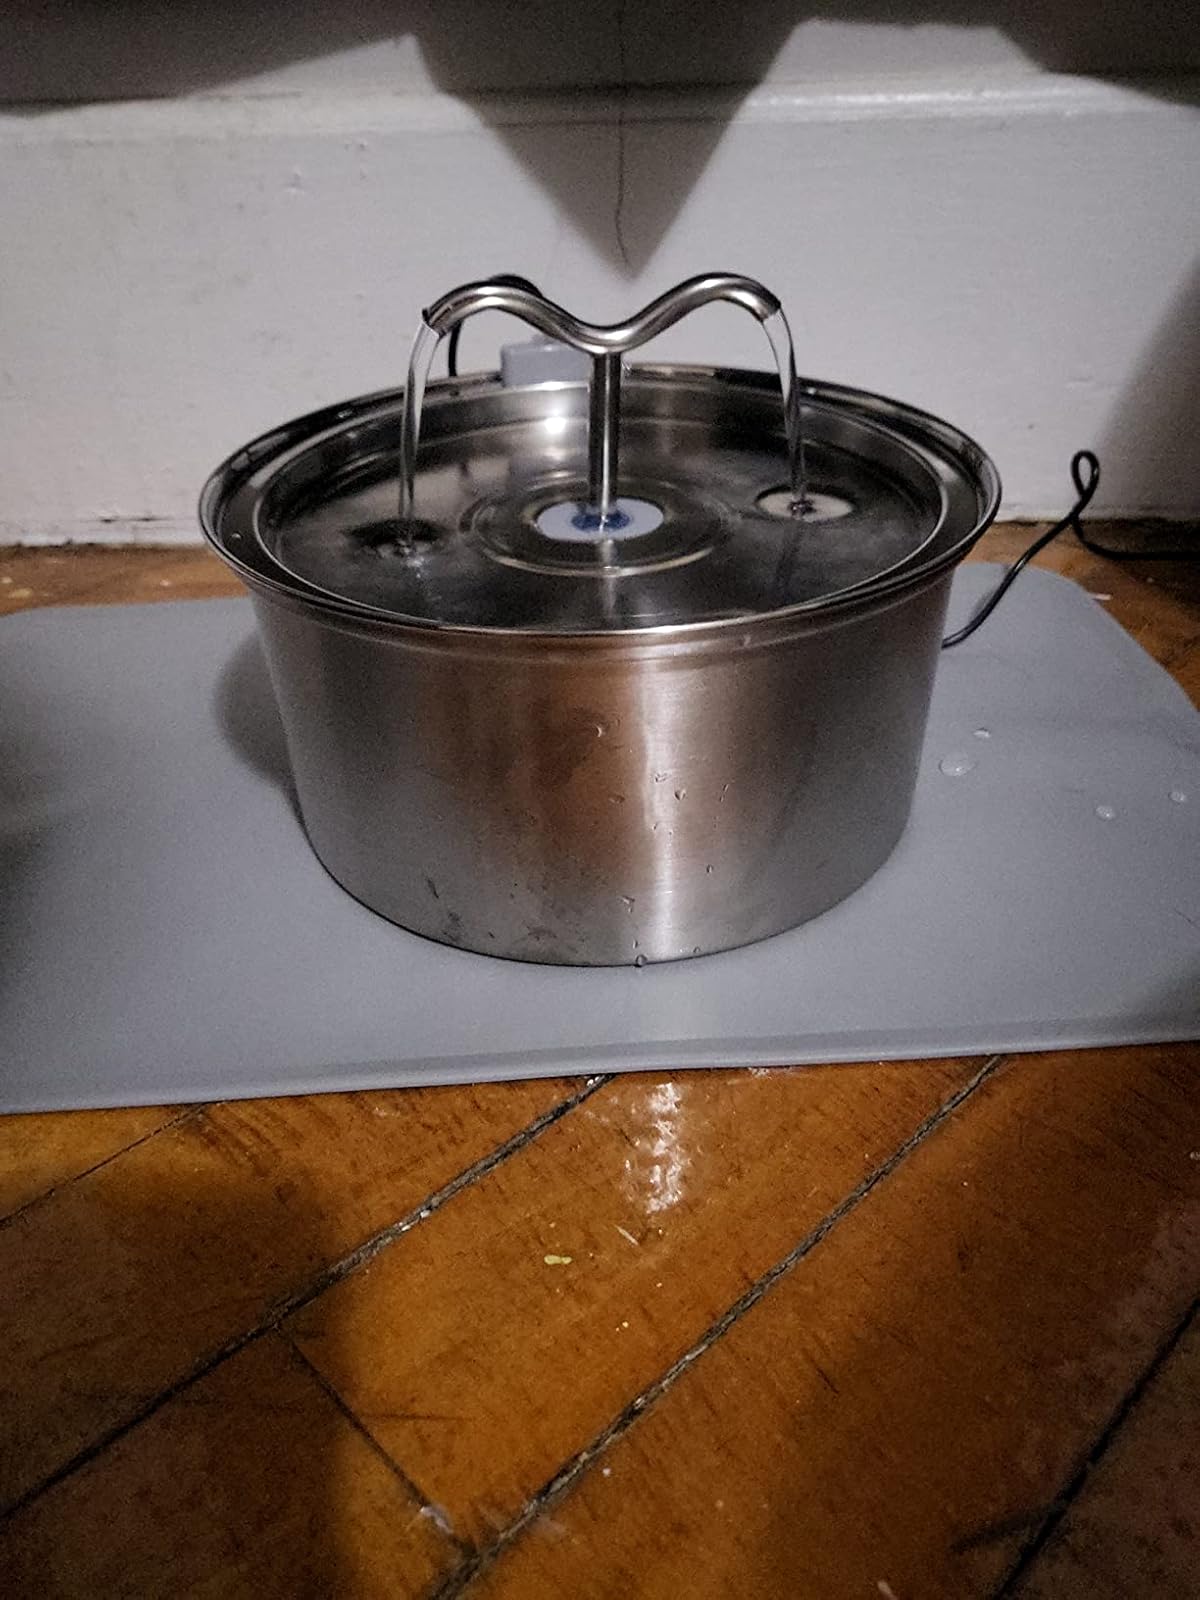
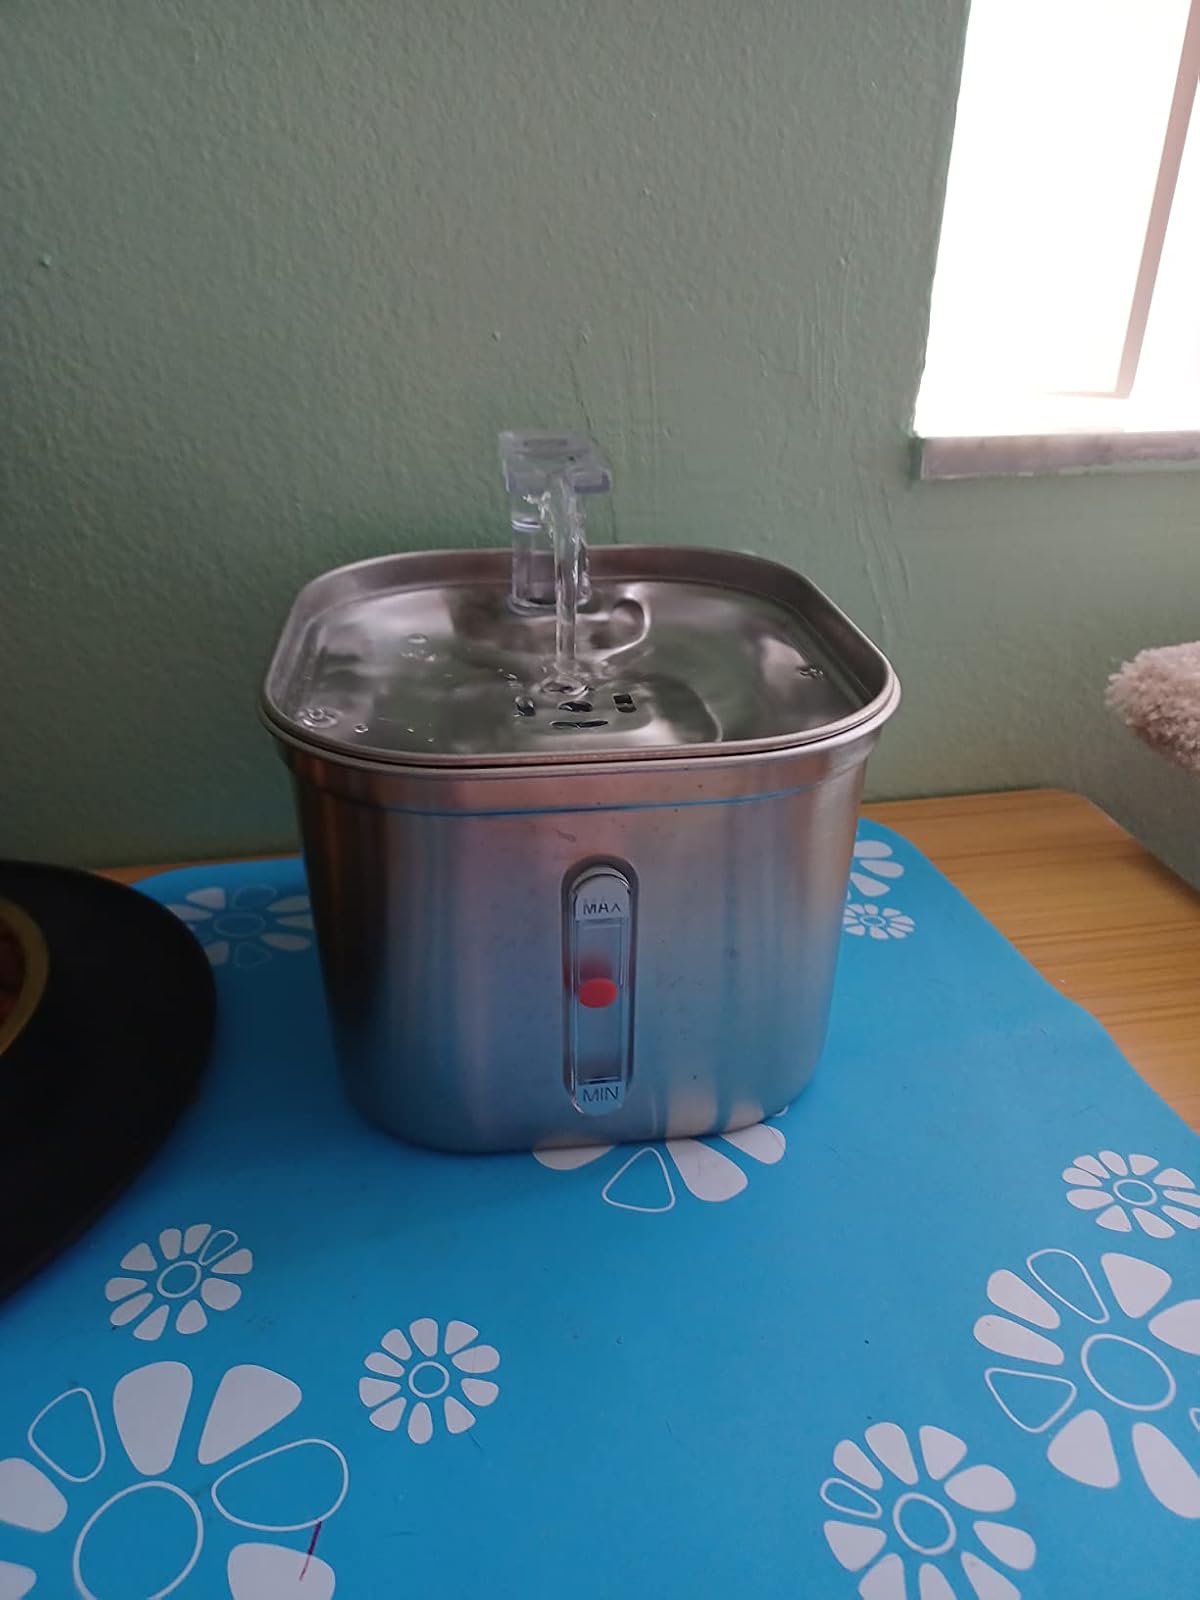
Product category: items_bowl
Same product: no